Casey Hayward

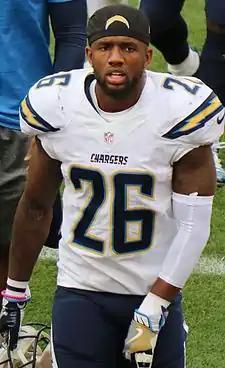
Hayward with the San Diego Chargers in 2016

Casey Hayward Jr. (born September 9, 1989) is an American professional football cornerback. He played college football for the Vanderbilt Commodores. Hayward was selected by the Green Bay Packers in the second round of the 2012 NFL draft and has played in the National Football League (NFL) for the Packers, San Diego / Los Angeles Chargers, Las Vegas Raiders, and Atlanta Falcons.